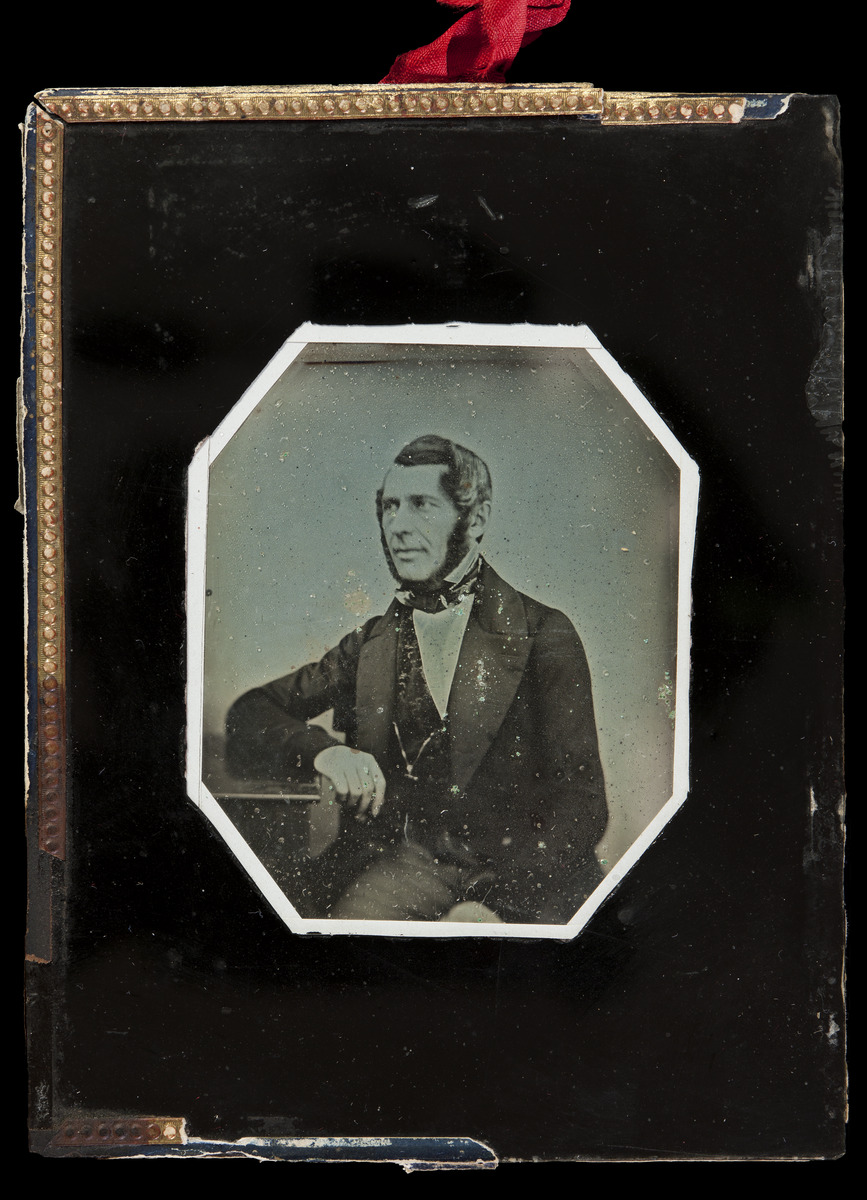
Kehystetty muotokuva istuvasta miehestä, dagerrotyyppi
sisällön kuvaus: Kehystetty muotokuva istuvasta miehestä, dagerrotyyppi. mustavalkoinen
Ajankohta: kuvausaika: noin 1850
Paikka: Suomi, Uusimaa, Helsinki, Helsinki
Aiheet: muotokuvat, miehet, taskukellot, kellonperät